N. T. Rama Rao

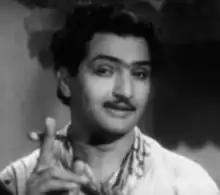
Rao portraying Girisam character in "Kanyasulkam" (1955)

In the later half of his career, Rao became a screenwriter. Despite having no formal training in scriptwriting, he authored several screenplays for his own movies as well as for other producers. He also produced many of his films as well as other actor's films through his film production house National Art Theater Private Limited, Madras and later Ramakrishna Studios, Hyderabad. He actively campaigned for the construction of a large number of cinemas through this production house. He was influential in designing and implementing a financial system that funded the production and distribution of movies. He was so dedicated to his profession that he would often learn new things to portray a particular character on-screen perfectly and realistically. At the age of 40, he learnt dance from the Kuchipudi dancer Vempati Chinna Satyam for his role in the film "Nartanasala" (1963).